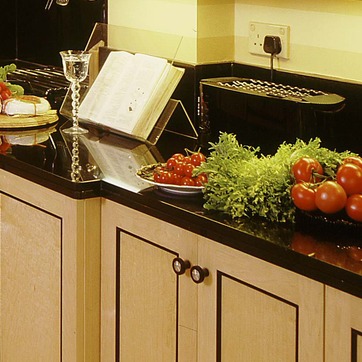
Material: food